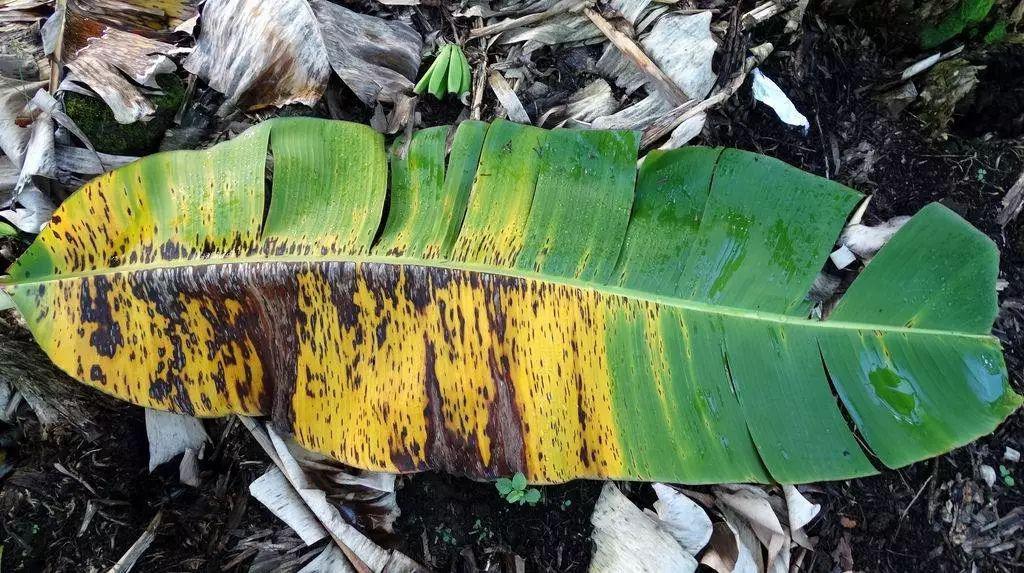
Plant: Banana
Disease: banana black leaf streak